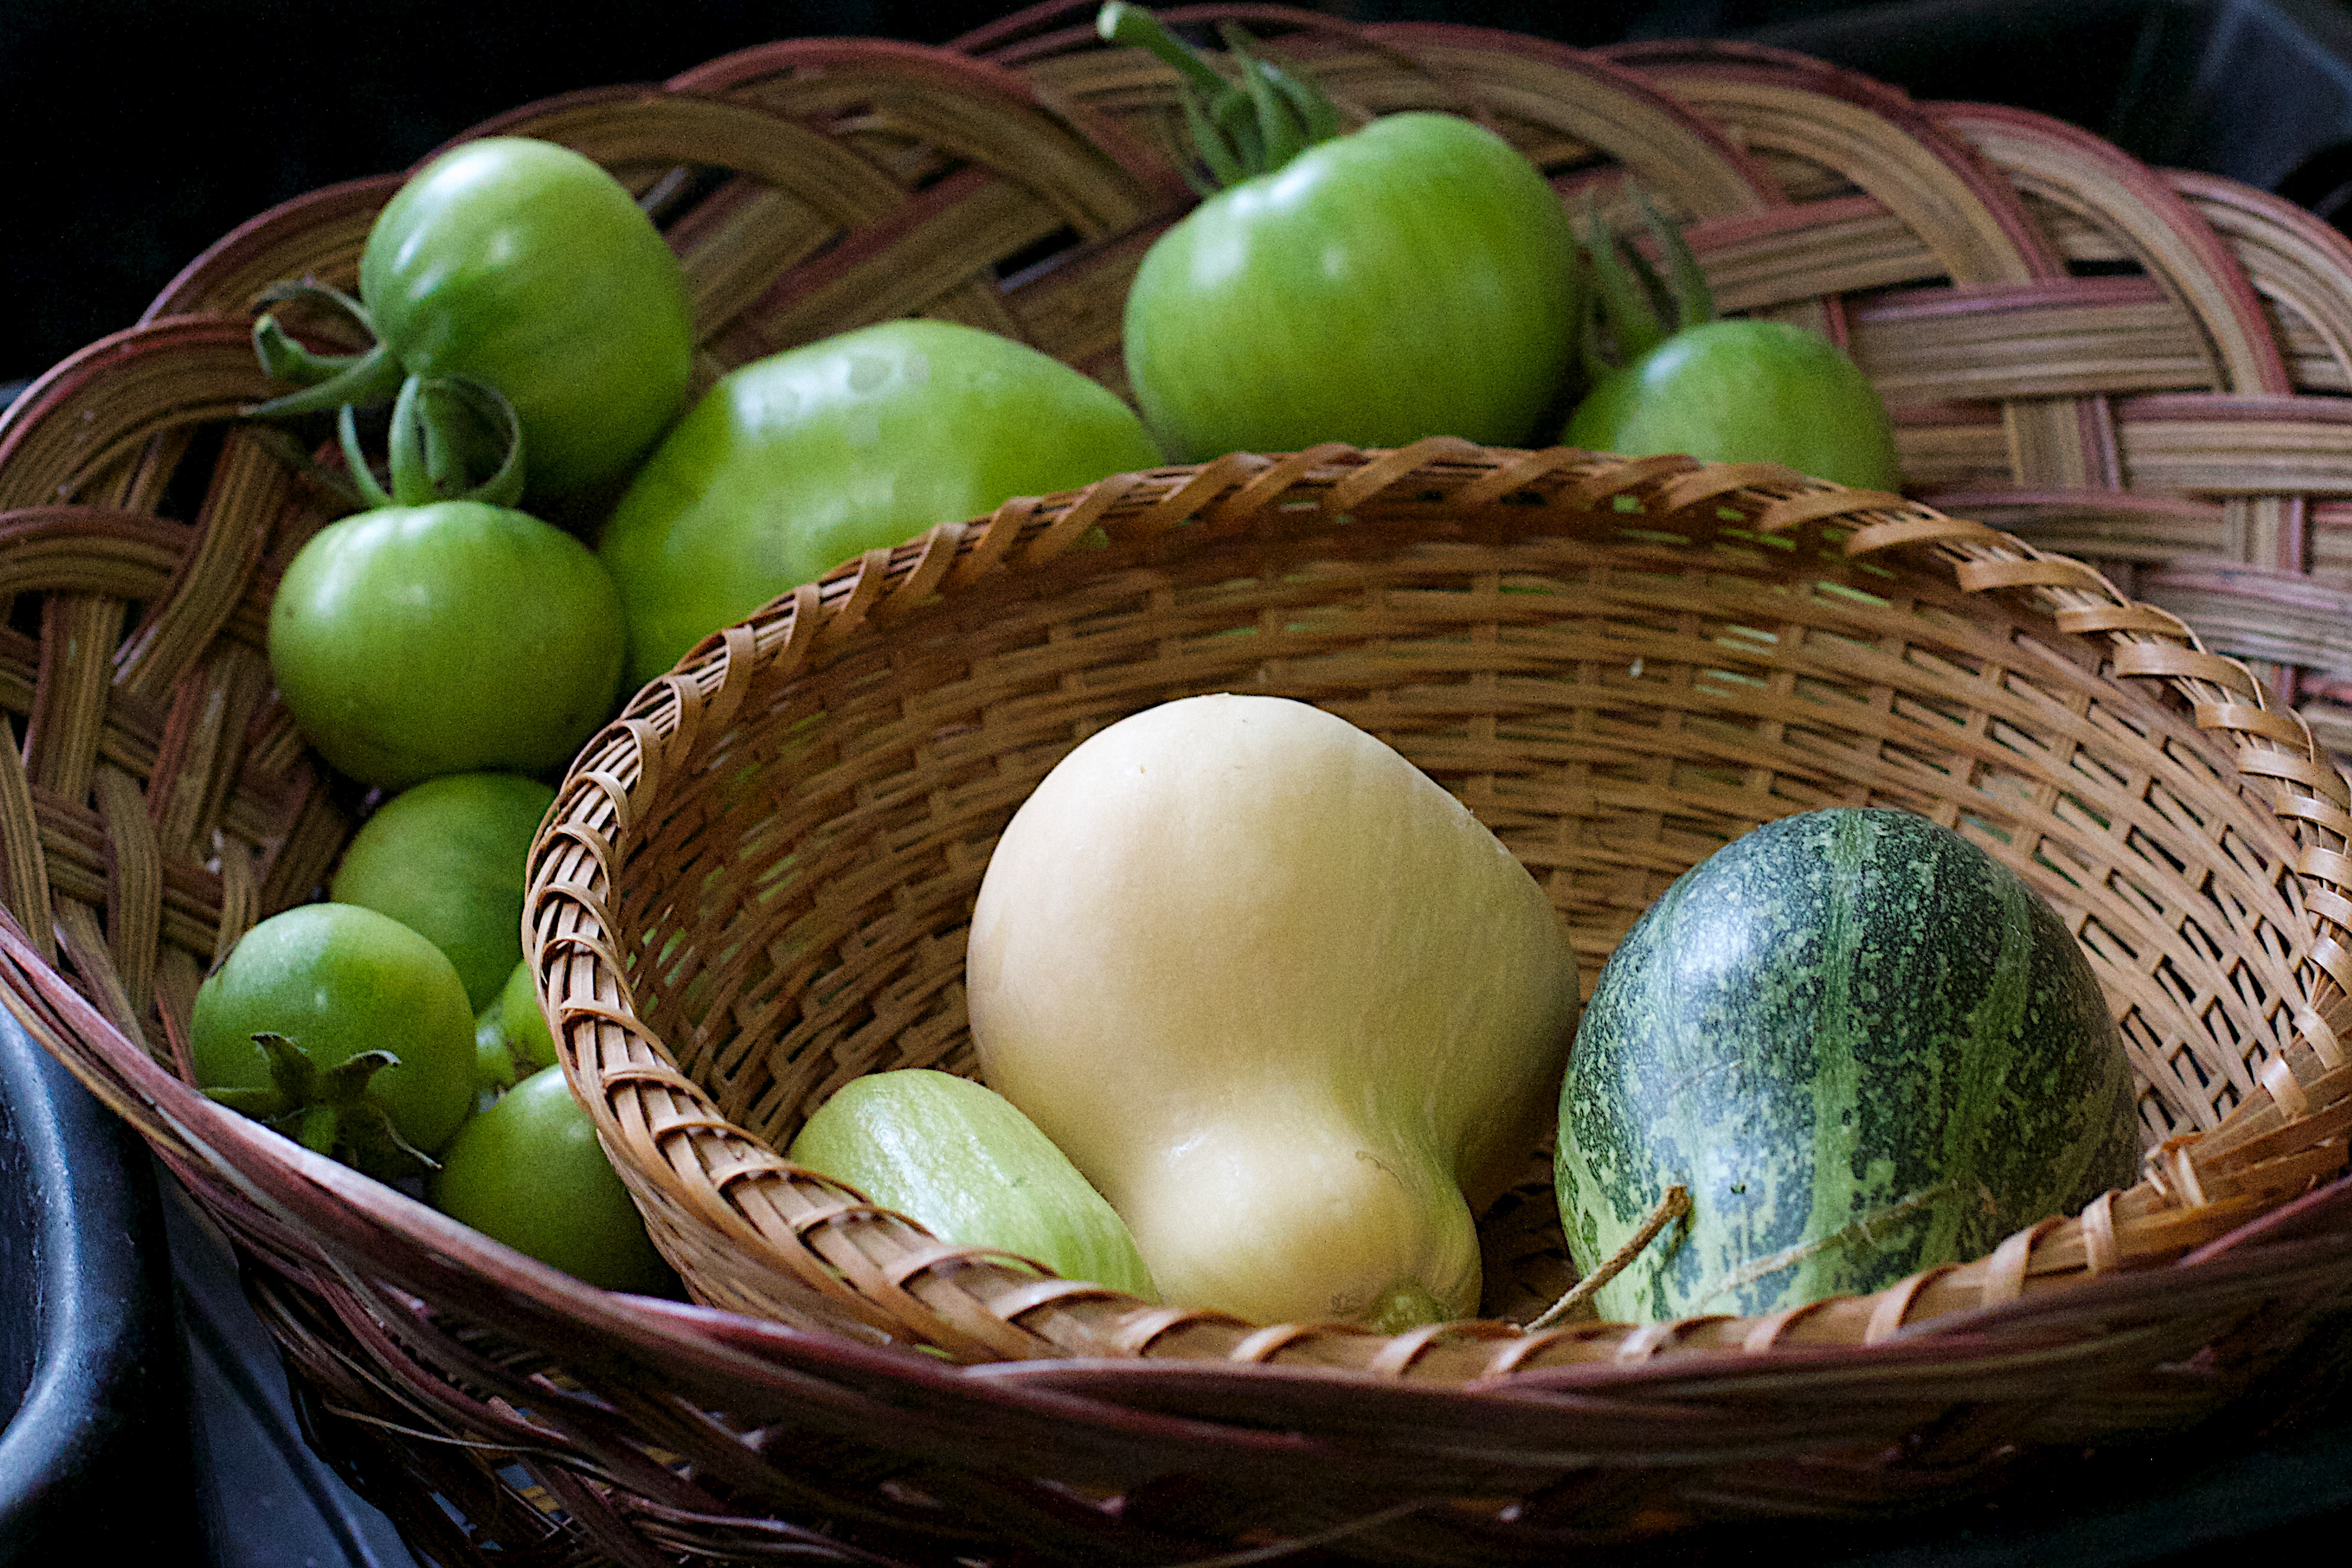
dish, food, produce, cuisine